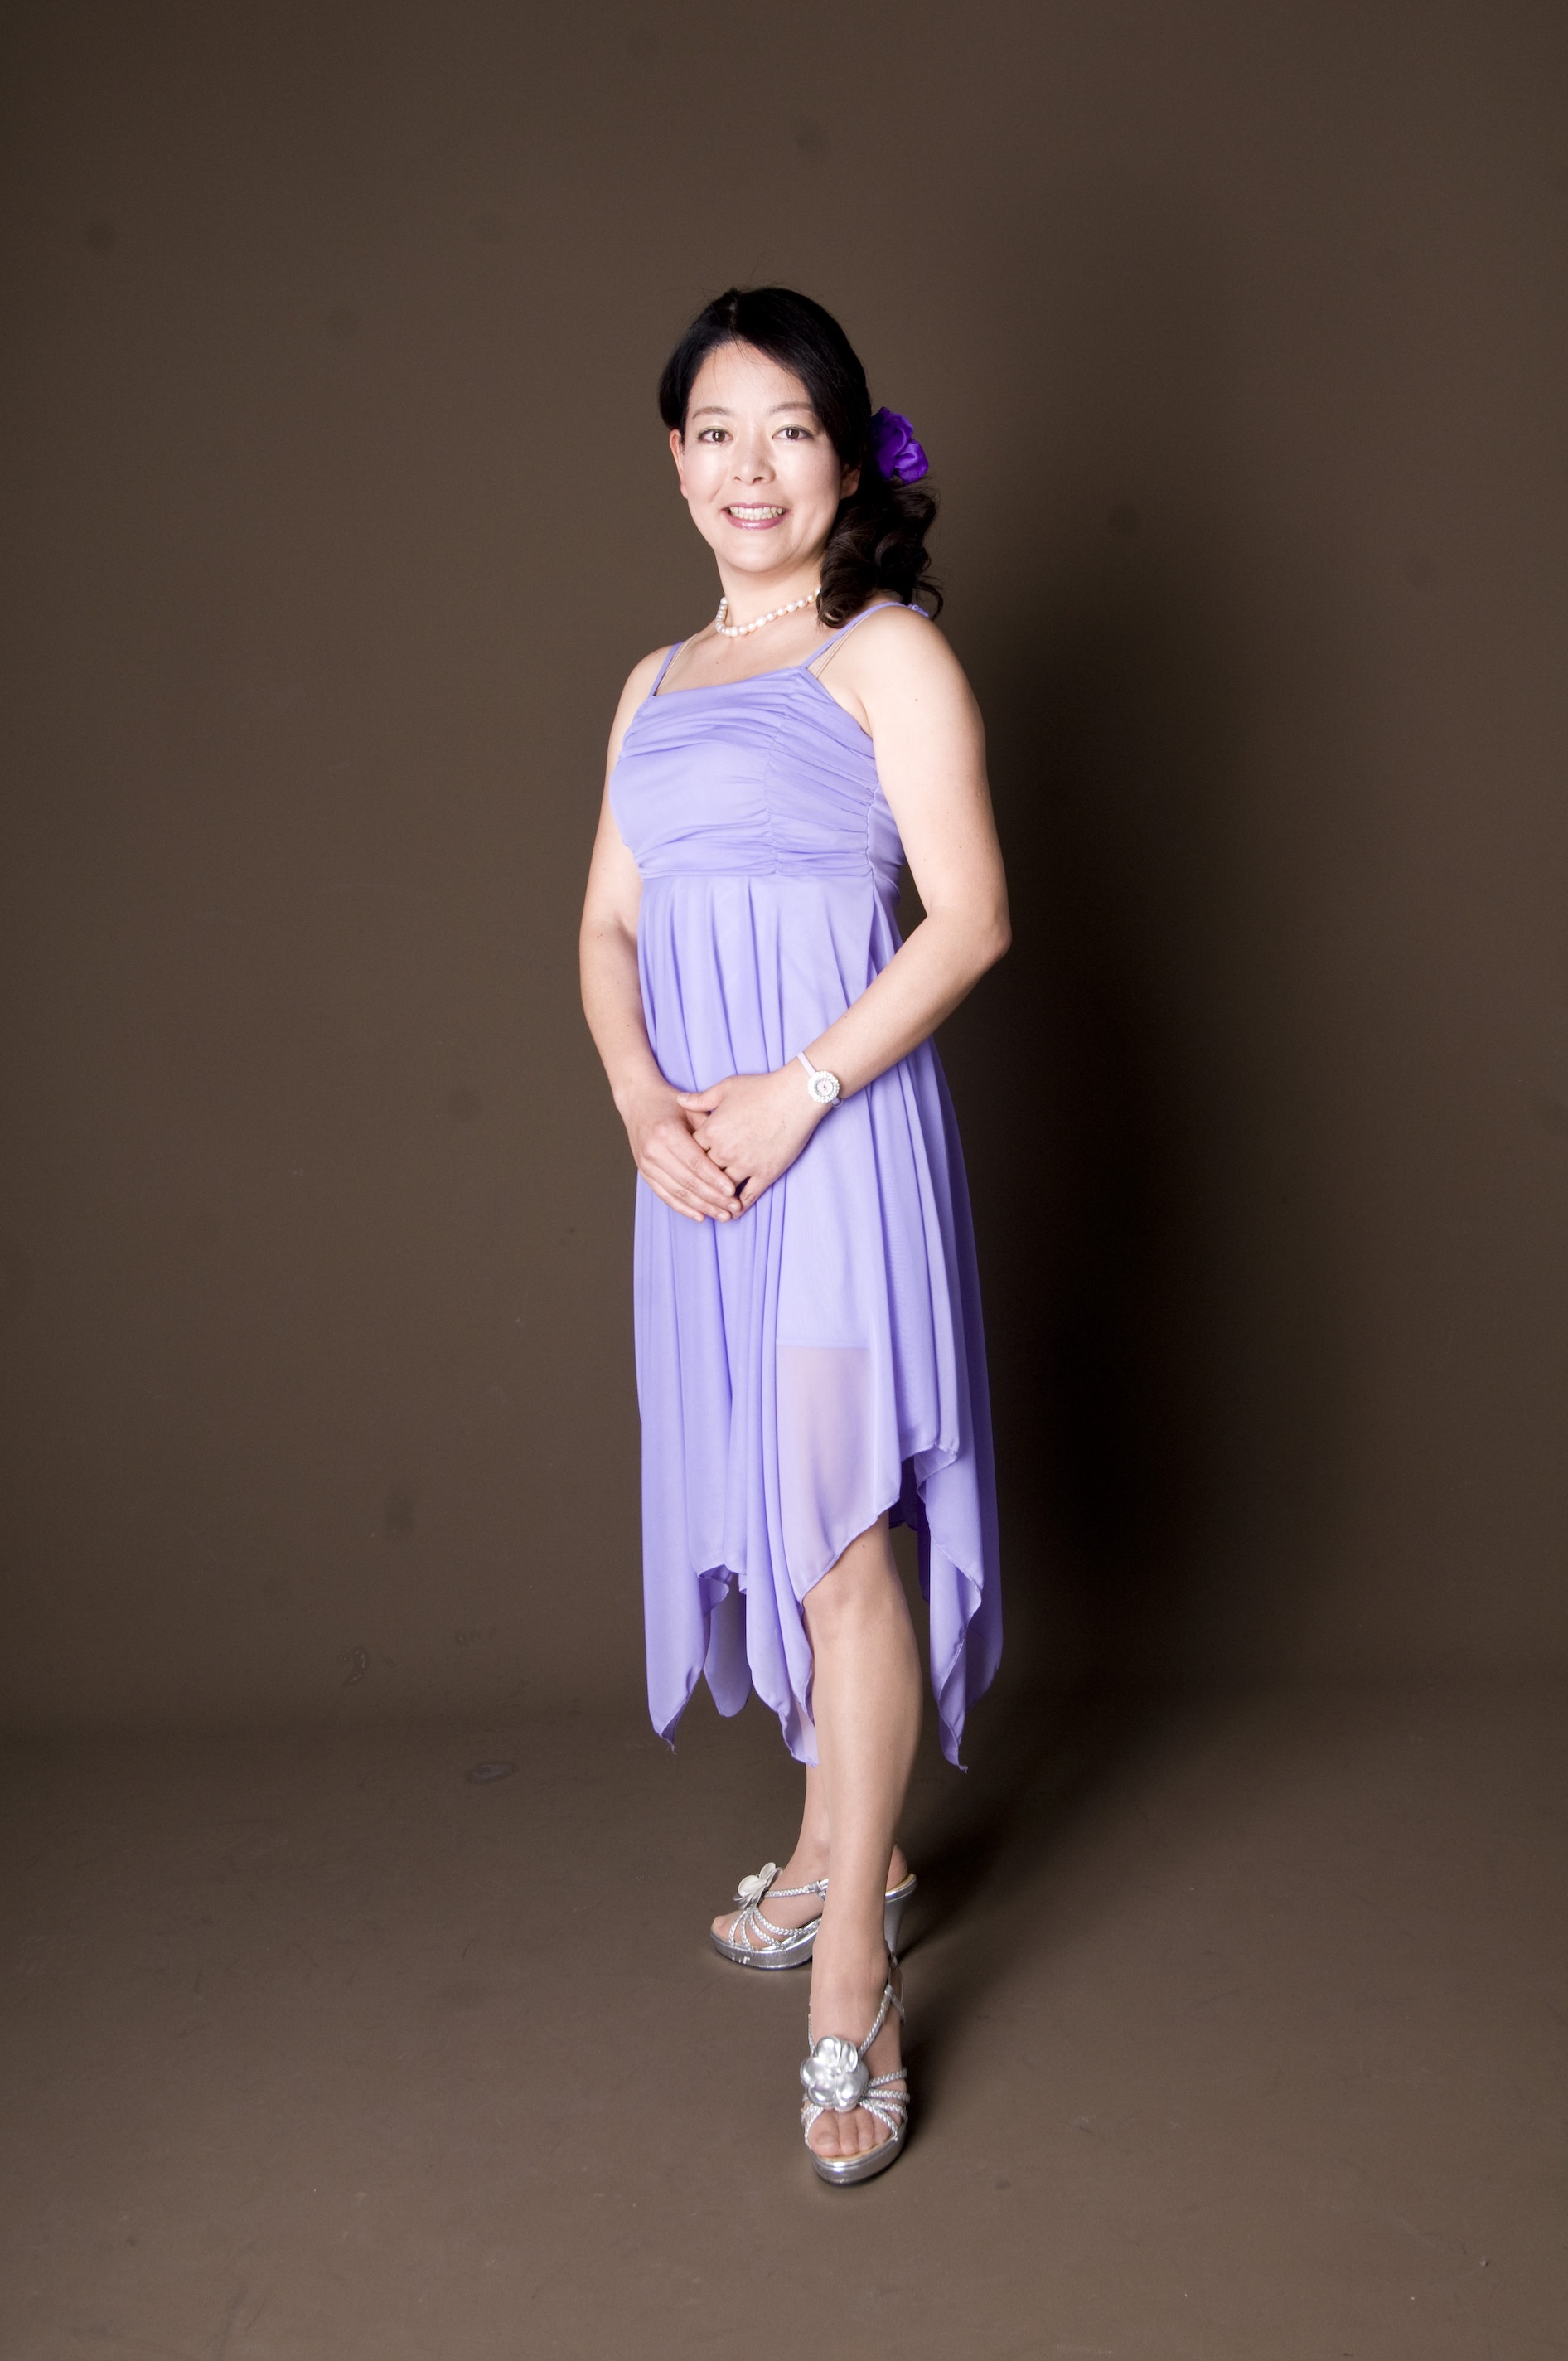
woman, photography, purple, model, spring, fashion, blue, clothing, pink, formal, dress, beauty, gown, bridesmaid, photo shoot, formal wear, fashion design, cocktail dress